Marcin Bortnowski

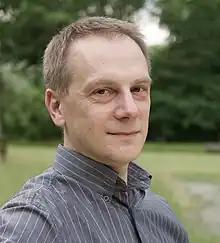

Marcin Bortnowski (born 1 March 1972 in Żary, Poland) is a Polish composer of classical music.